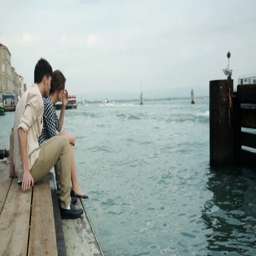
boy and girl sitting on a pier